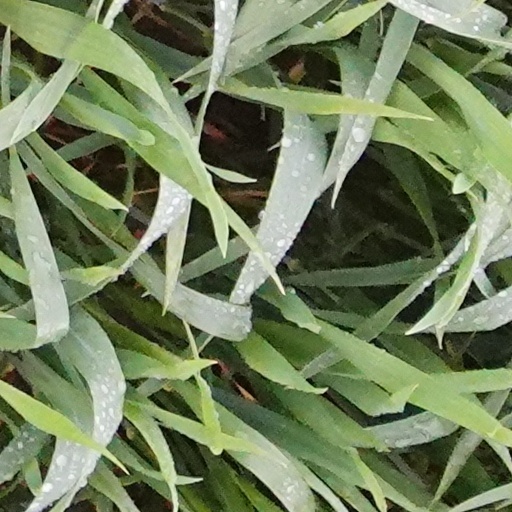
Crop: wheat